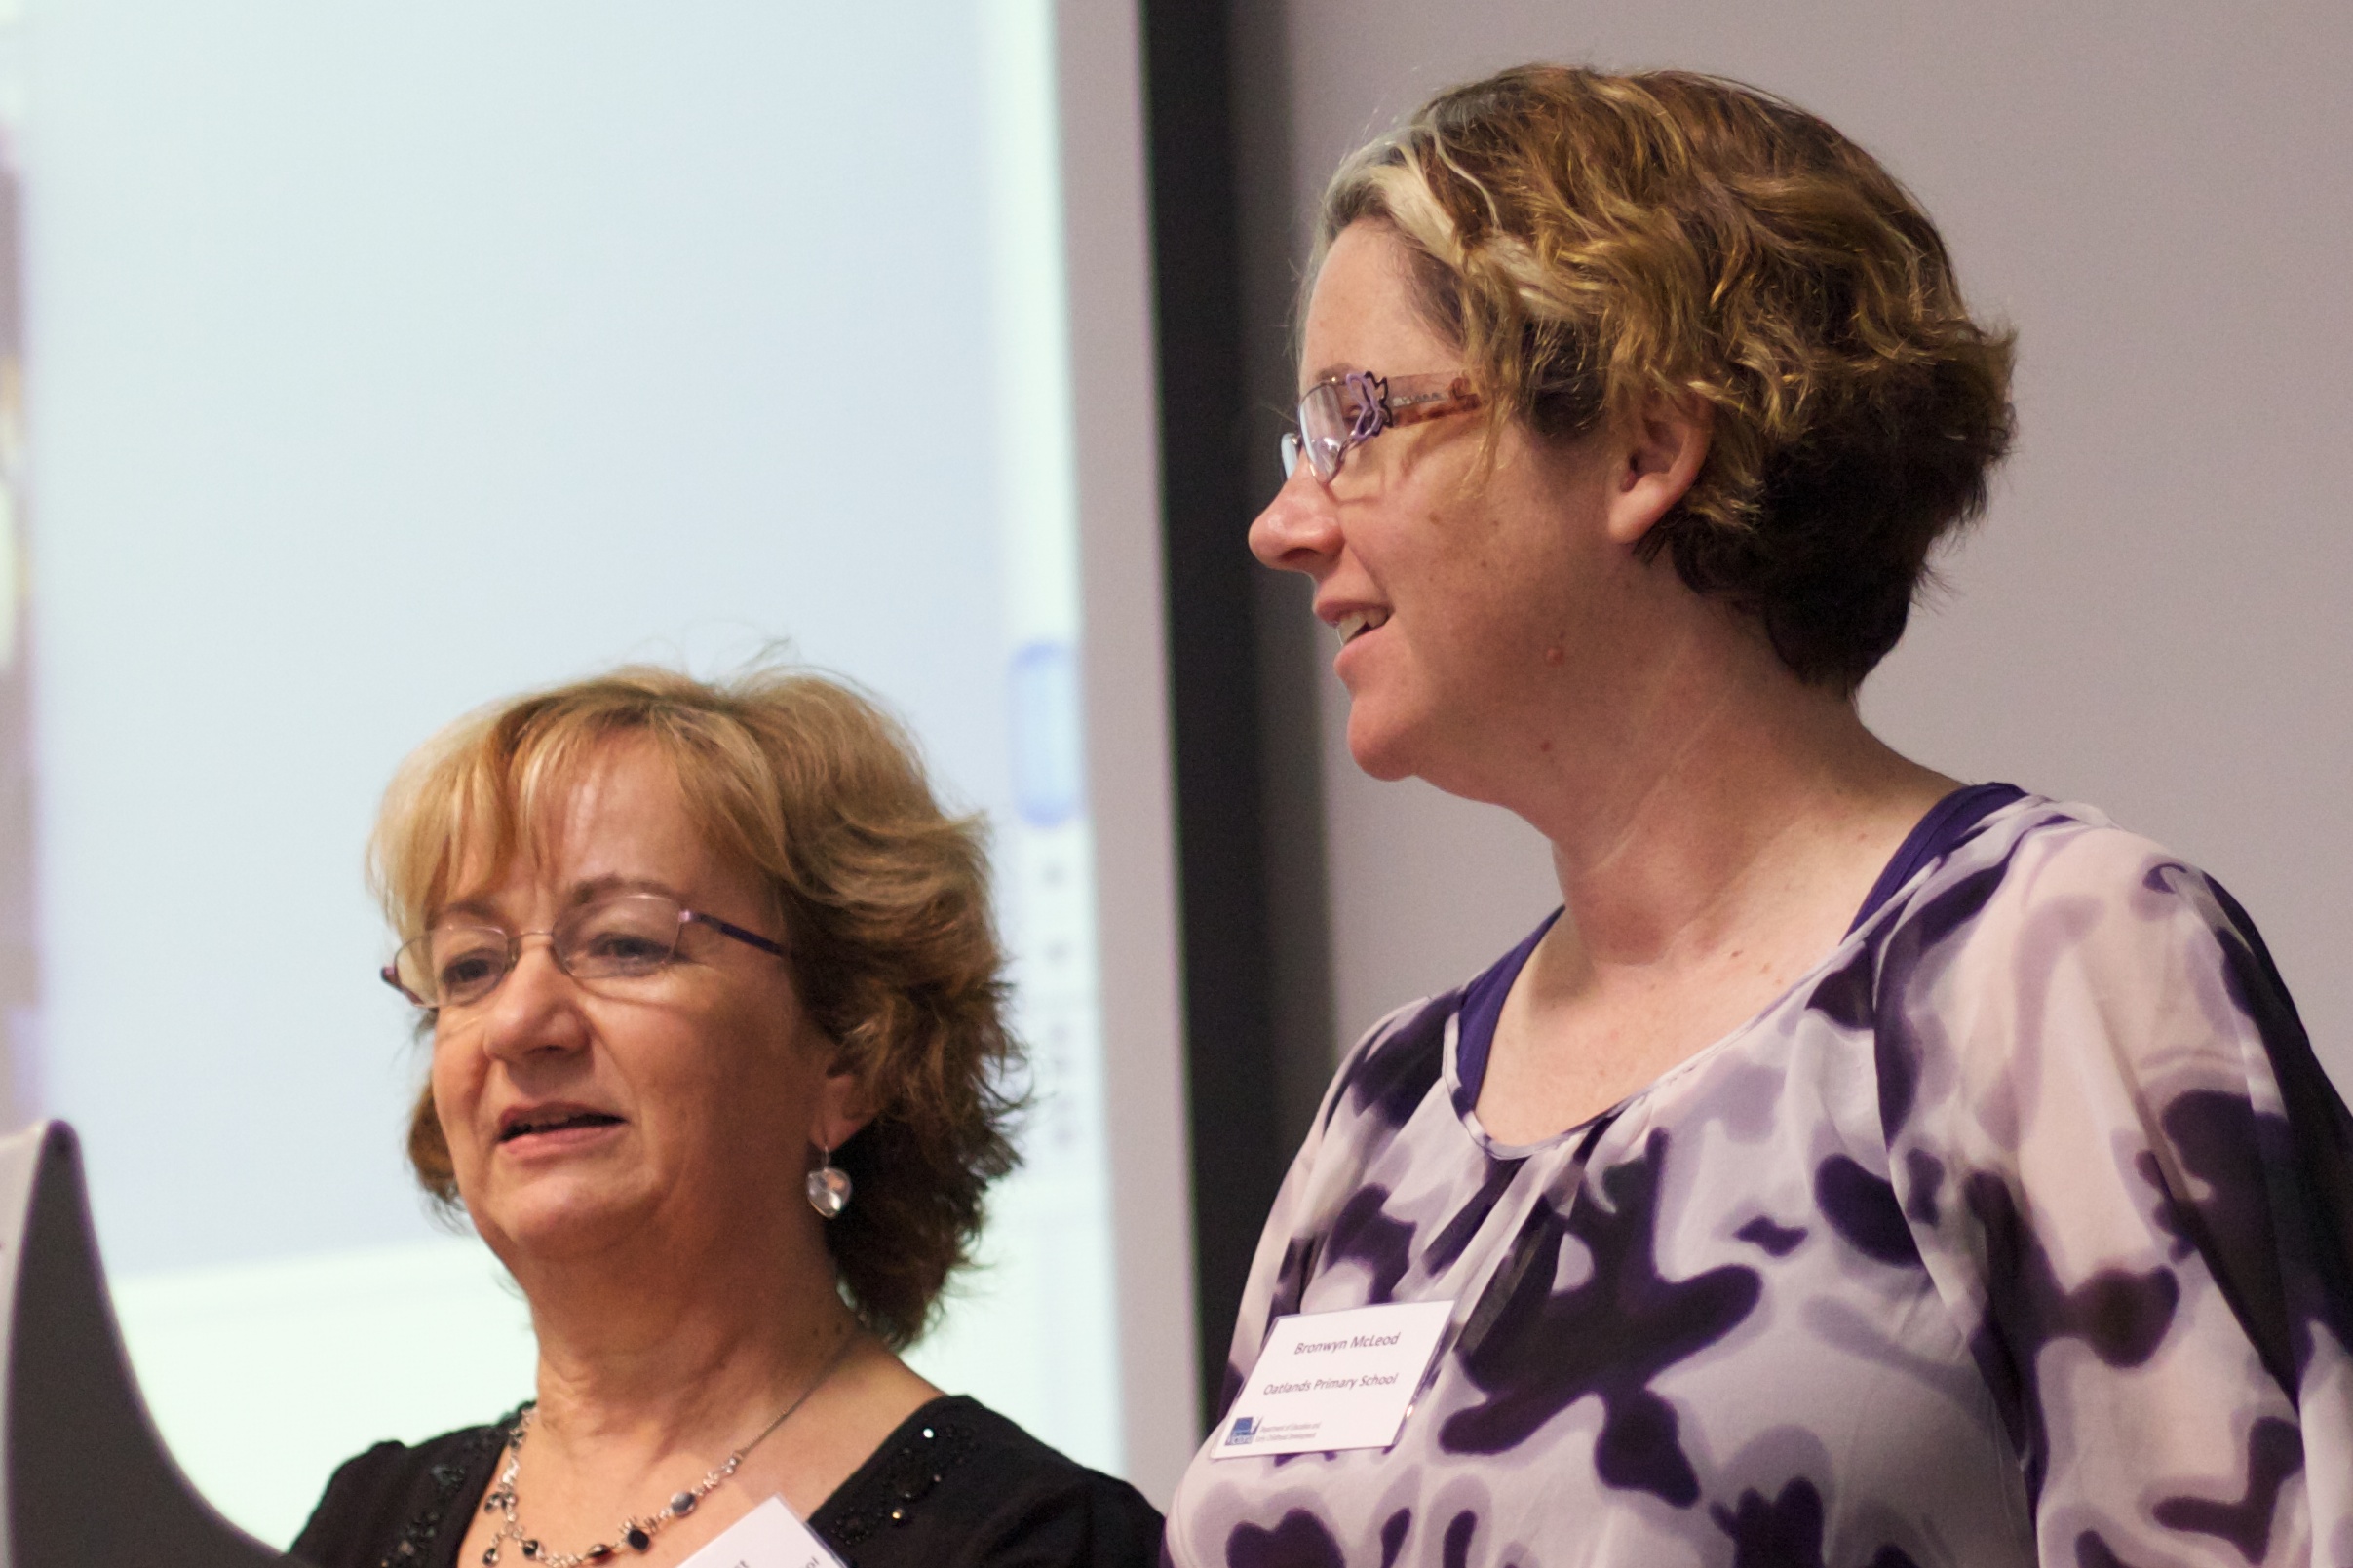
person, hair, spring, fashion, hairstyle, beauty, auodyssey, plpconnectu